Question: What is the woman standing on?
Tambaya: Akan me matar take tsaye?
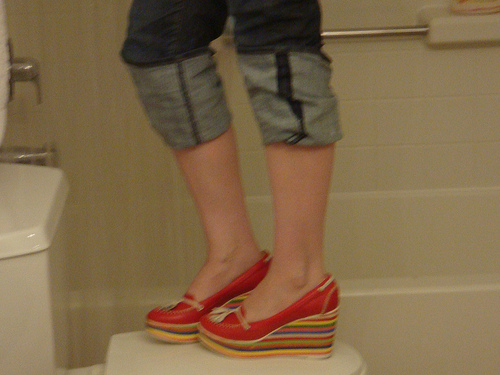
Answer: A toilet seat.
Amsa: Akan shaddar zama.